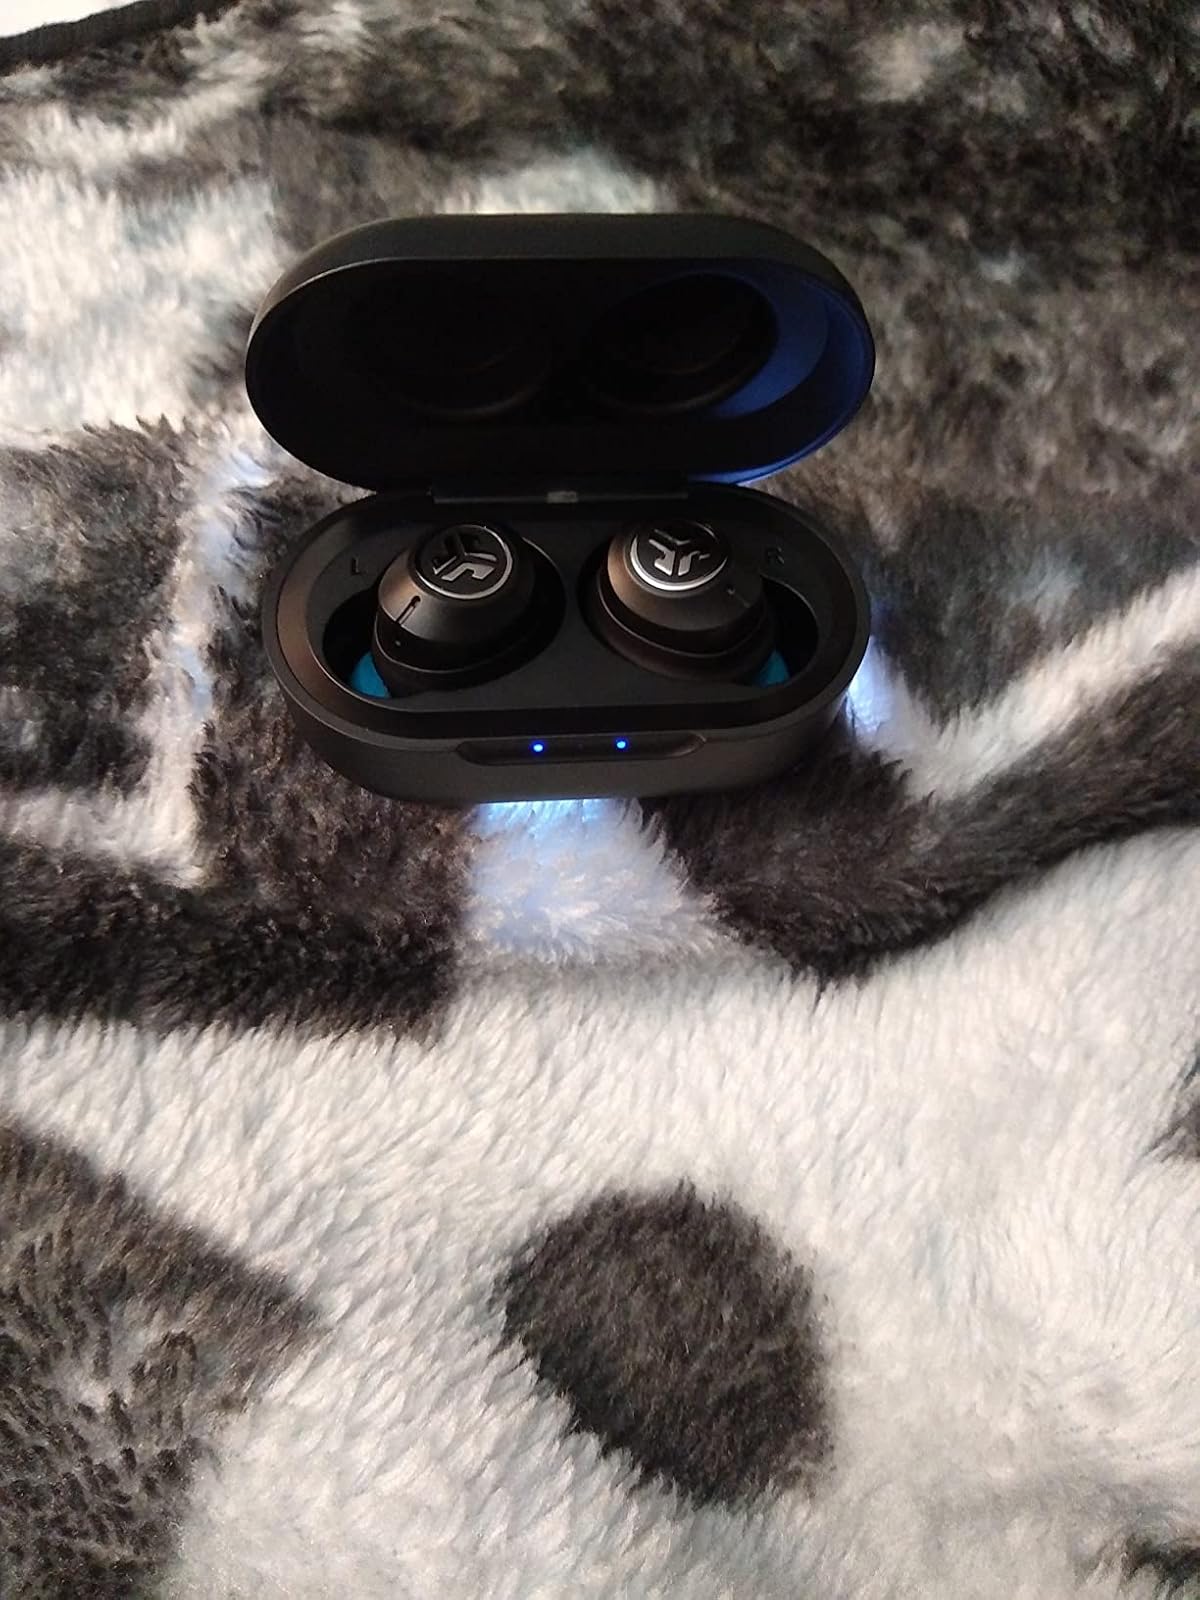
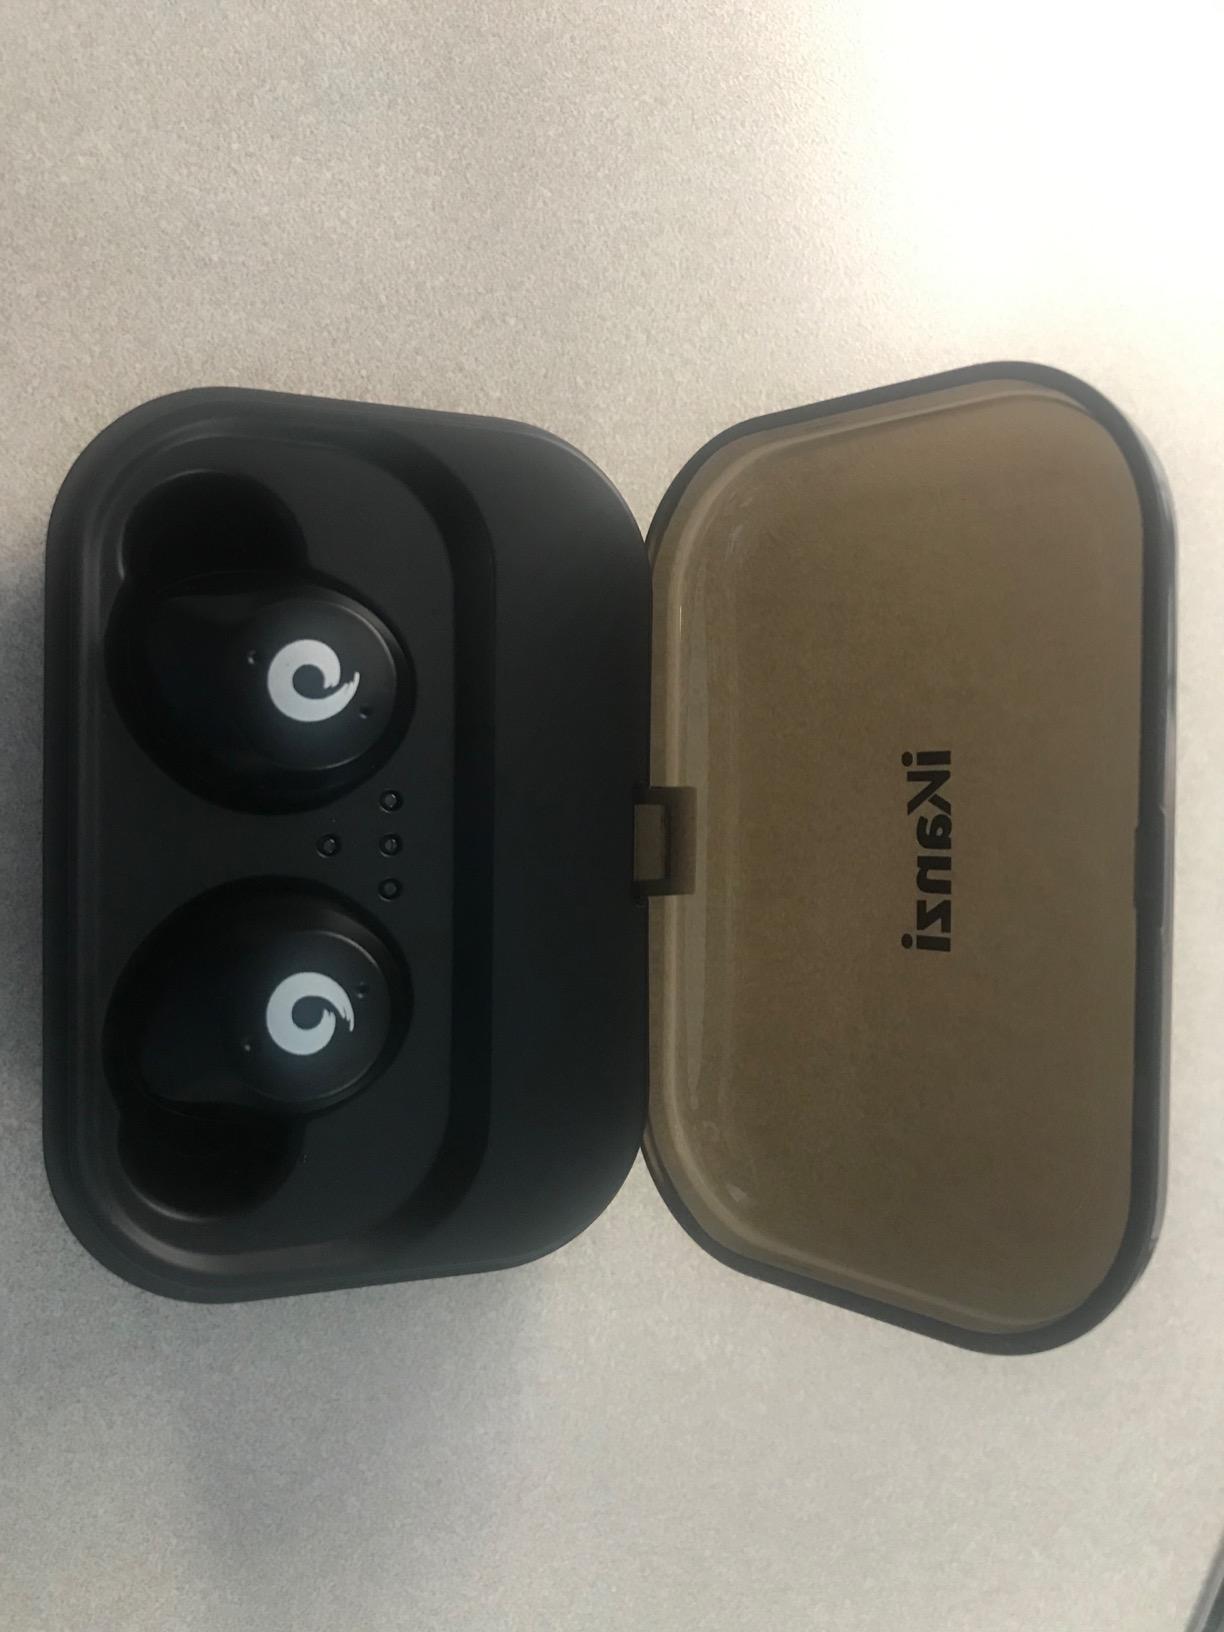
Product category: earbuds
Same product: no